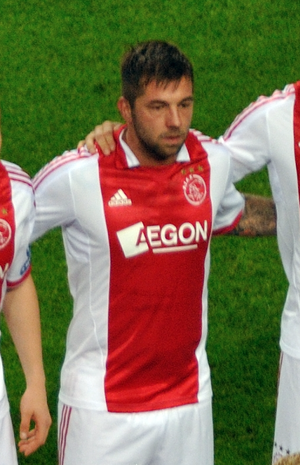
Theo Janssen, né le 27 juillet 1981, est un ancien footballeur international néerlandais. Il jouait au poste de milieu de terrain.